Constanța

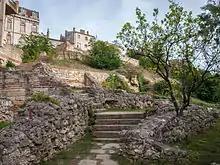
Tomis

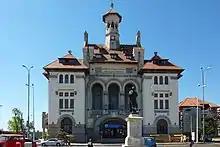
Statue of Ovid in front of the Museum of National History

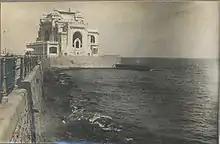
Casino after the occupation of the port of Constanța by Soviet sailors in 1944.

Tomis was founded in the 6th century BC as a Greek colony as were nearby the colonies of Histria, Orgame, and Kallatis in the same era.